Wolfgang Van Halen

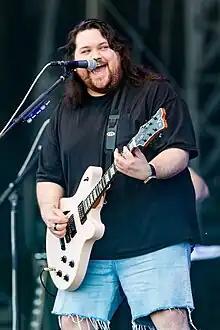
Van Halen in 2023

Wolfgang William Van Halen (born March 16, 1991) is an American musician. The son of actress Valerie Bertinelli and guitarist Eddie Van Halen, he performed alongside his father and his uncle as the bassist for Van Halen from 2007 to 2020. He also performed with the heavy metal band Tremonti from 2012 to 2016. After his father's death in 2020, which led to the disbandment of Van Halen, he began to focus on his solo project Mammoth WVH, in which he performs all instruments and vocals. His debut album "Mammoth WVH" was released in 2021, and his second album "Mammoth II" was released in 2023.